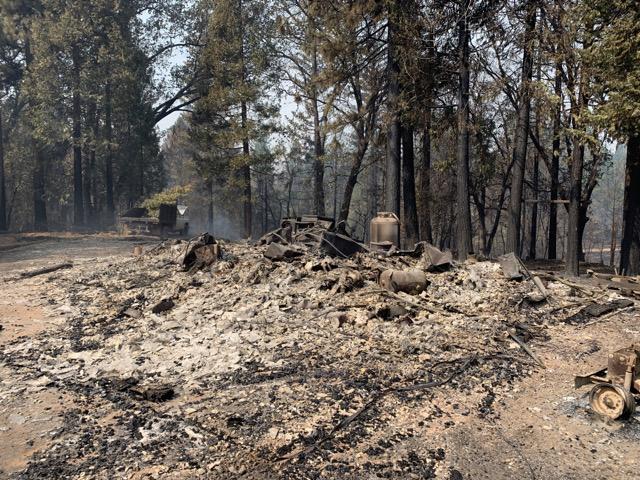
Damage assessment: destroyed